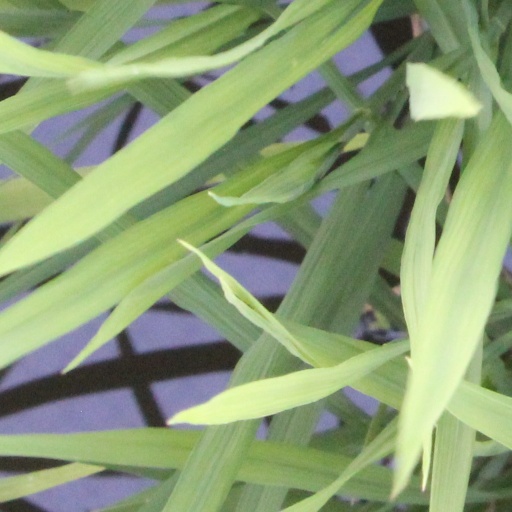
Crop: rice